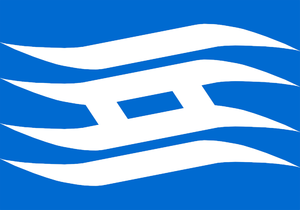
Cet article contient la liste des subdivisions administratives de pays dont le PIB est supérieur à 100 milliards de dollars américains.